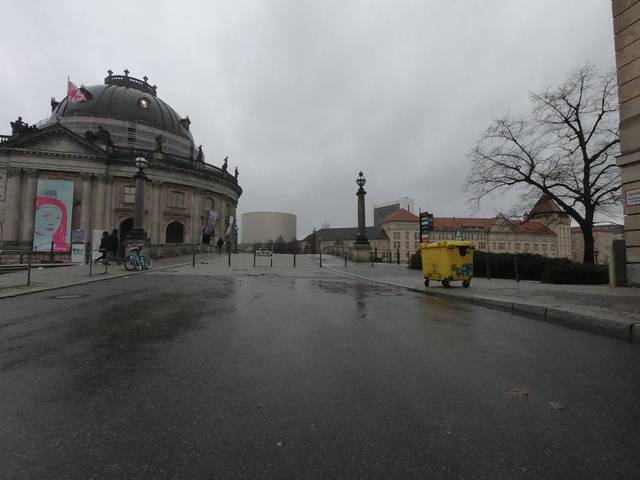
Region: Germany
Coordinates: 52.523, 13.394